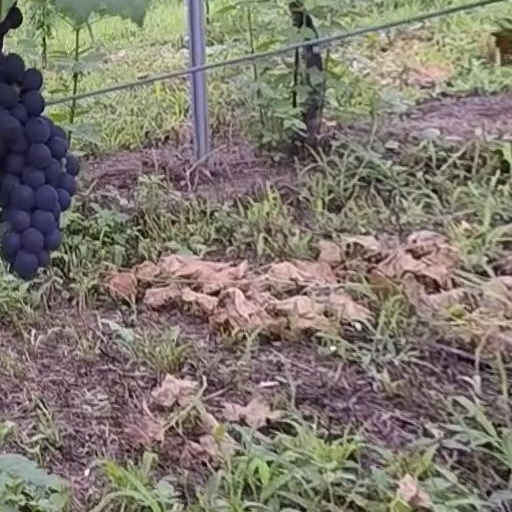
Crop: grape